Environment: real
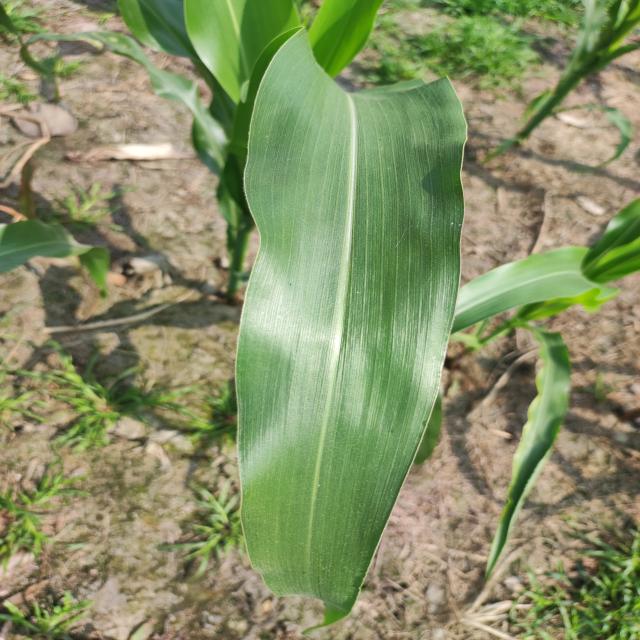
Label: healthy